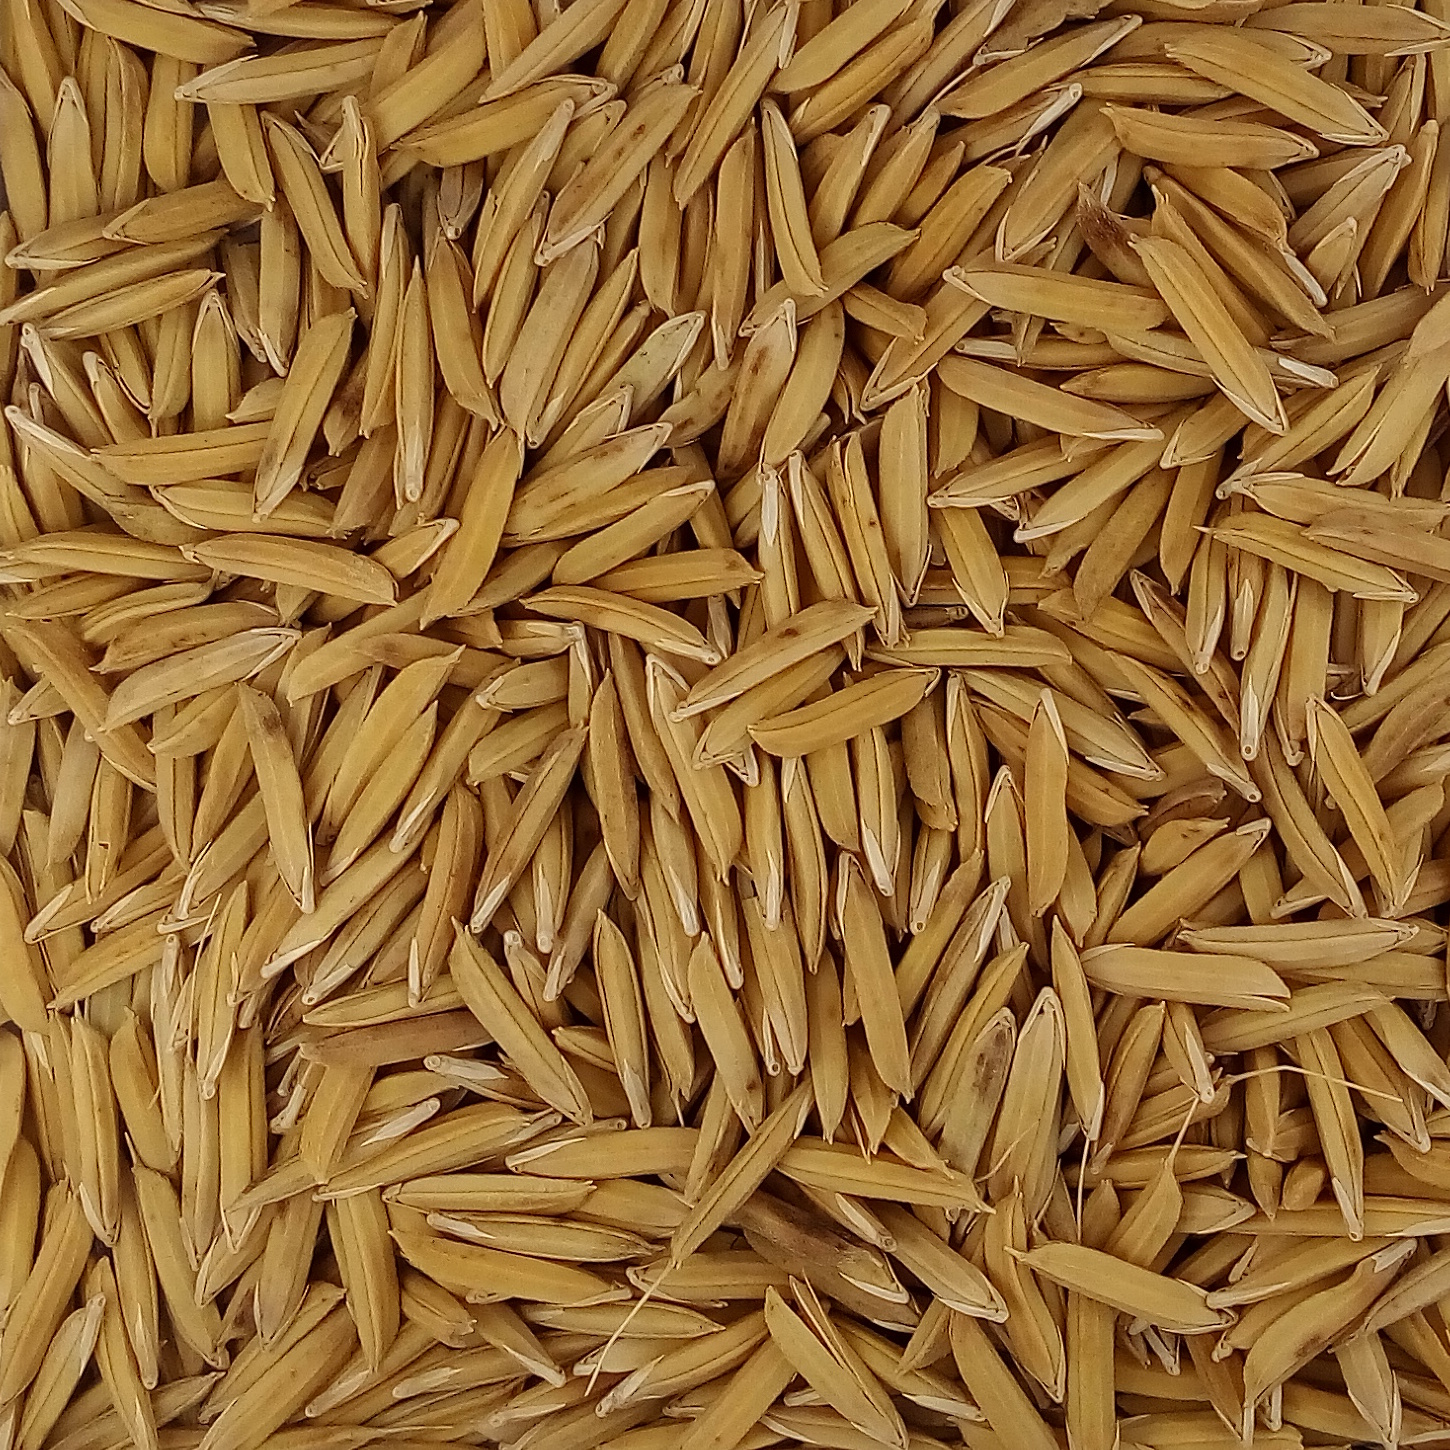
Rice seed variety: 1121